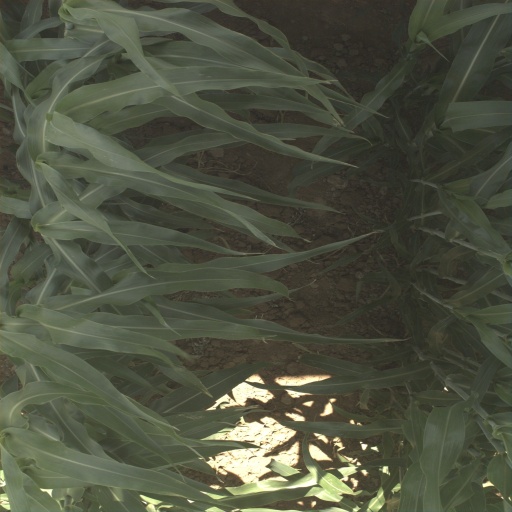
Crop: sorghum